Tsing Yi

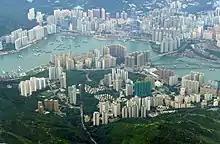
Clusters of highrise residential blocks in Tsing Yi Town

Tsing Yi was continually under further development and Greenfield Garden, Serene Garden, Broadview Garden, and Cheung Hang Estate were constructed.